3rd (City of London) Battalion, London Regiment

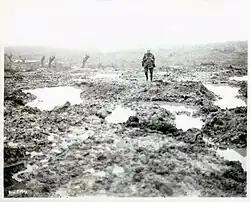
Passchendaele mud

In early October, 167th Bde occupied a line of linked-up outposts in a sea of mud, and the planned attack on 5 October. It went in on 7 October (the Battle of Le Transloy) and 167th Bde on the left was fairly successful, but in the follow-up attack at 15.30 on 8 October, 1/3rd Londons failed to make any appreciable advance against machine gun fire. The division was relieved the following night.